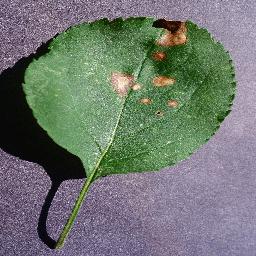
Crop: apple
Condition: black_rot